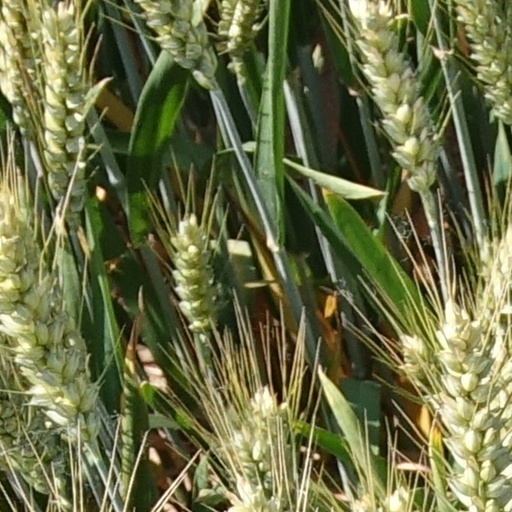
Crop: wheat